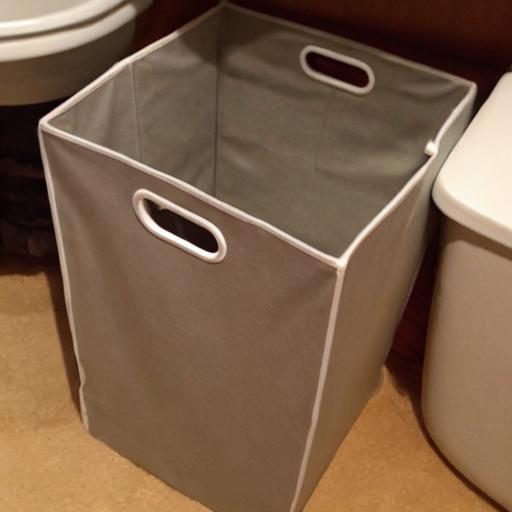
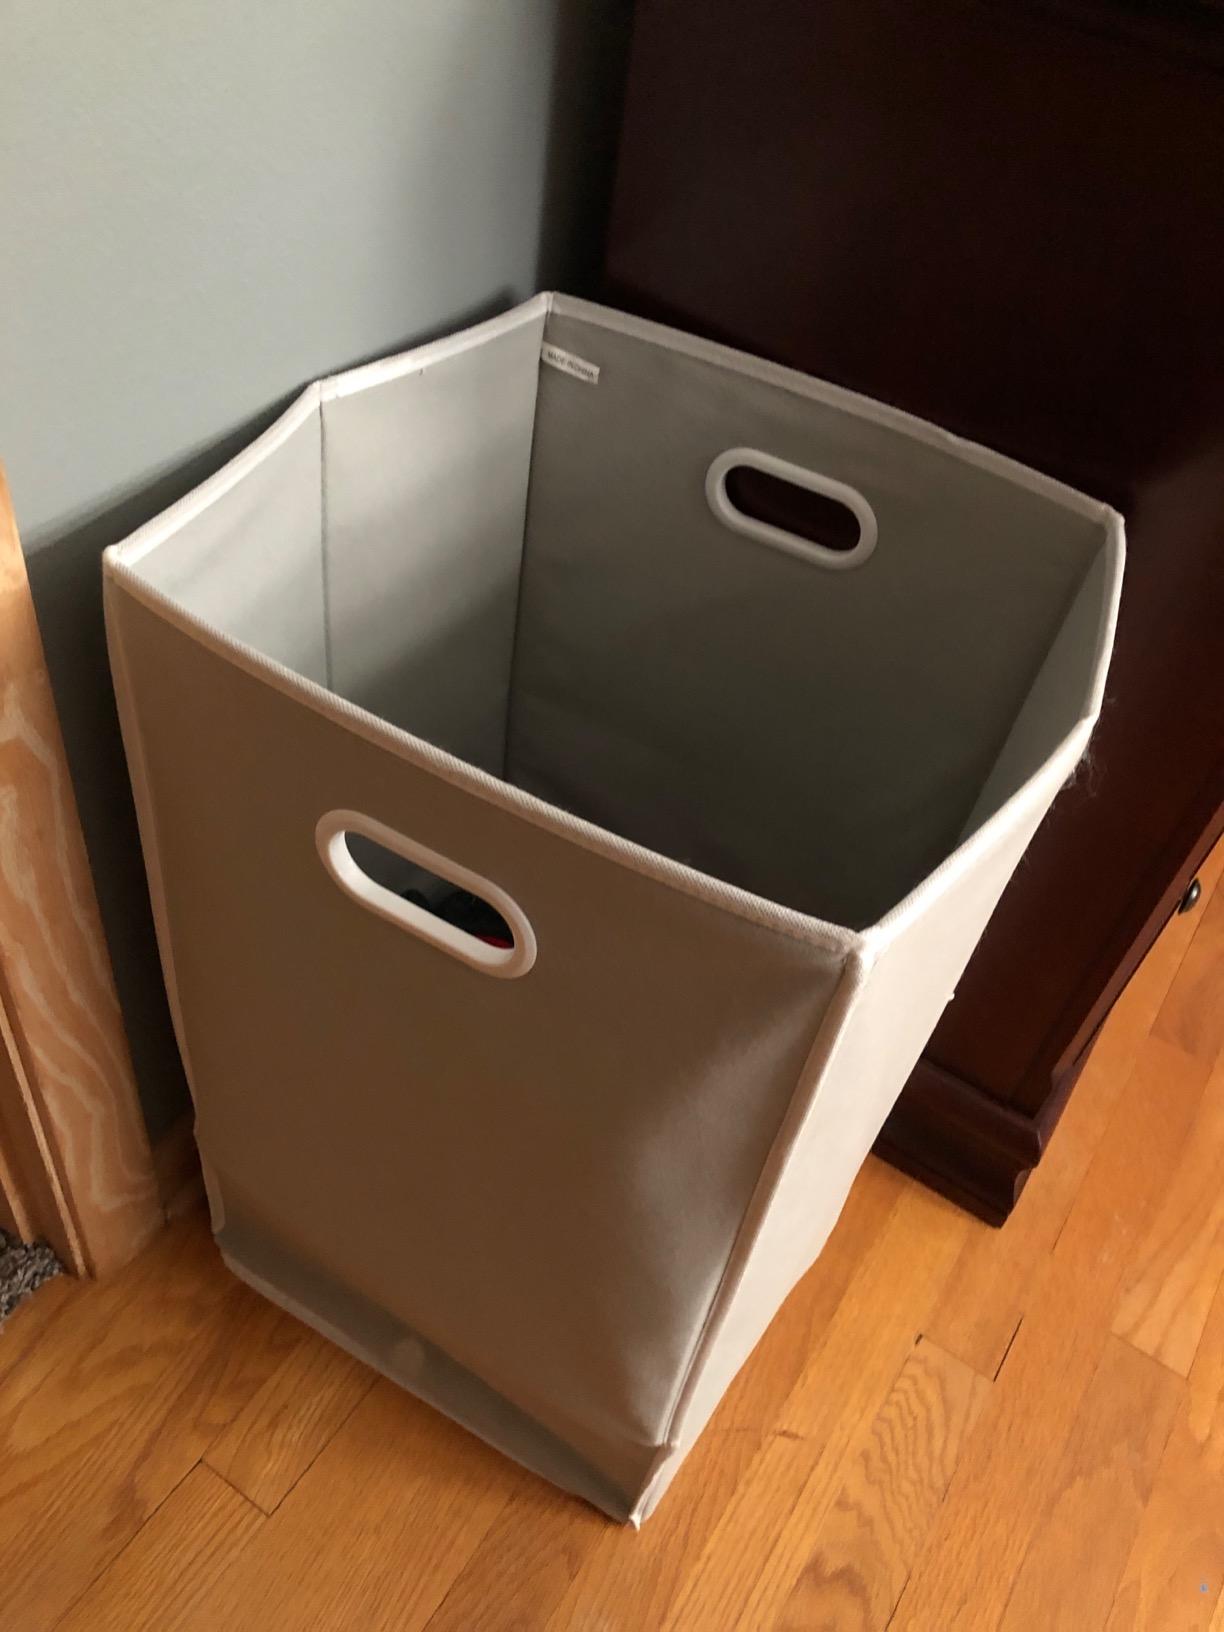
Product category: items_hamper
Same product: no